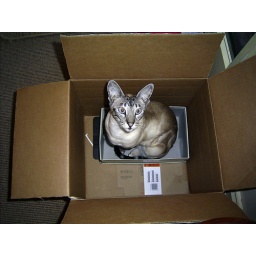
cat in a box